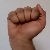
The image shows a hand gesture representing the letter 'A' in Indian Sign Language.